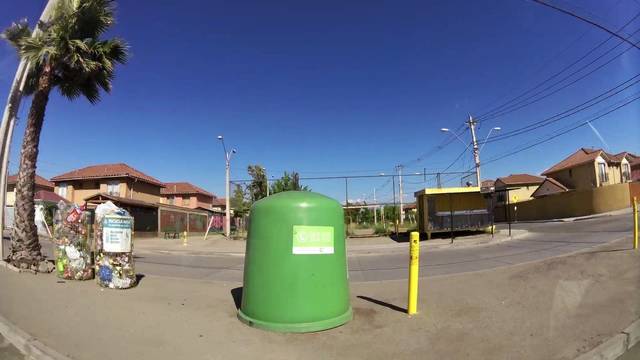
Region: Chile
Coordinates: -33.552, -70.768